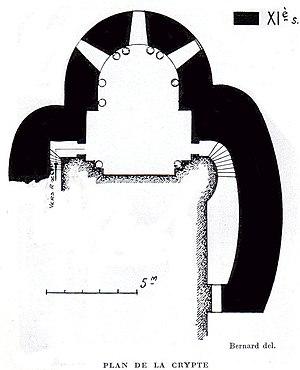
Saint-Romain-le-Puy - Plan de la crypte du prieuré (Congrès archéologique de France 1935)
L'église prieurale de Saint-Romain est une église située sur la commune de Saint-Romain-le-Puy dans la Loire en région Auvergne-Rhône-Alpes.